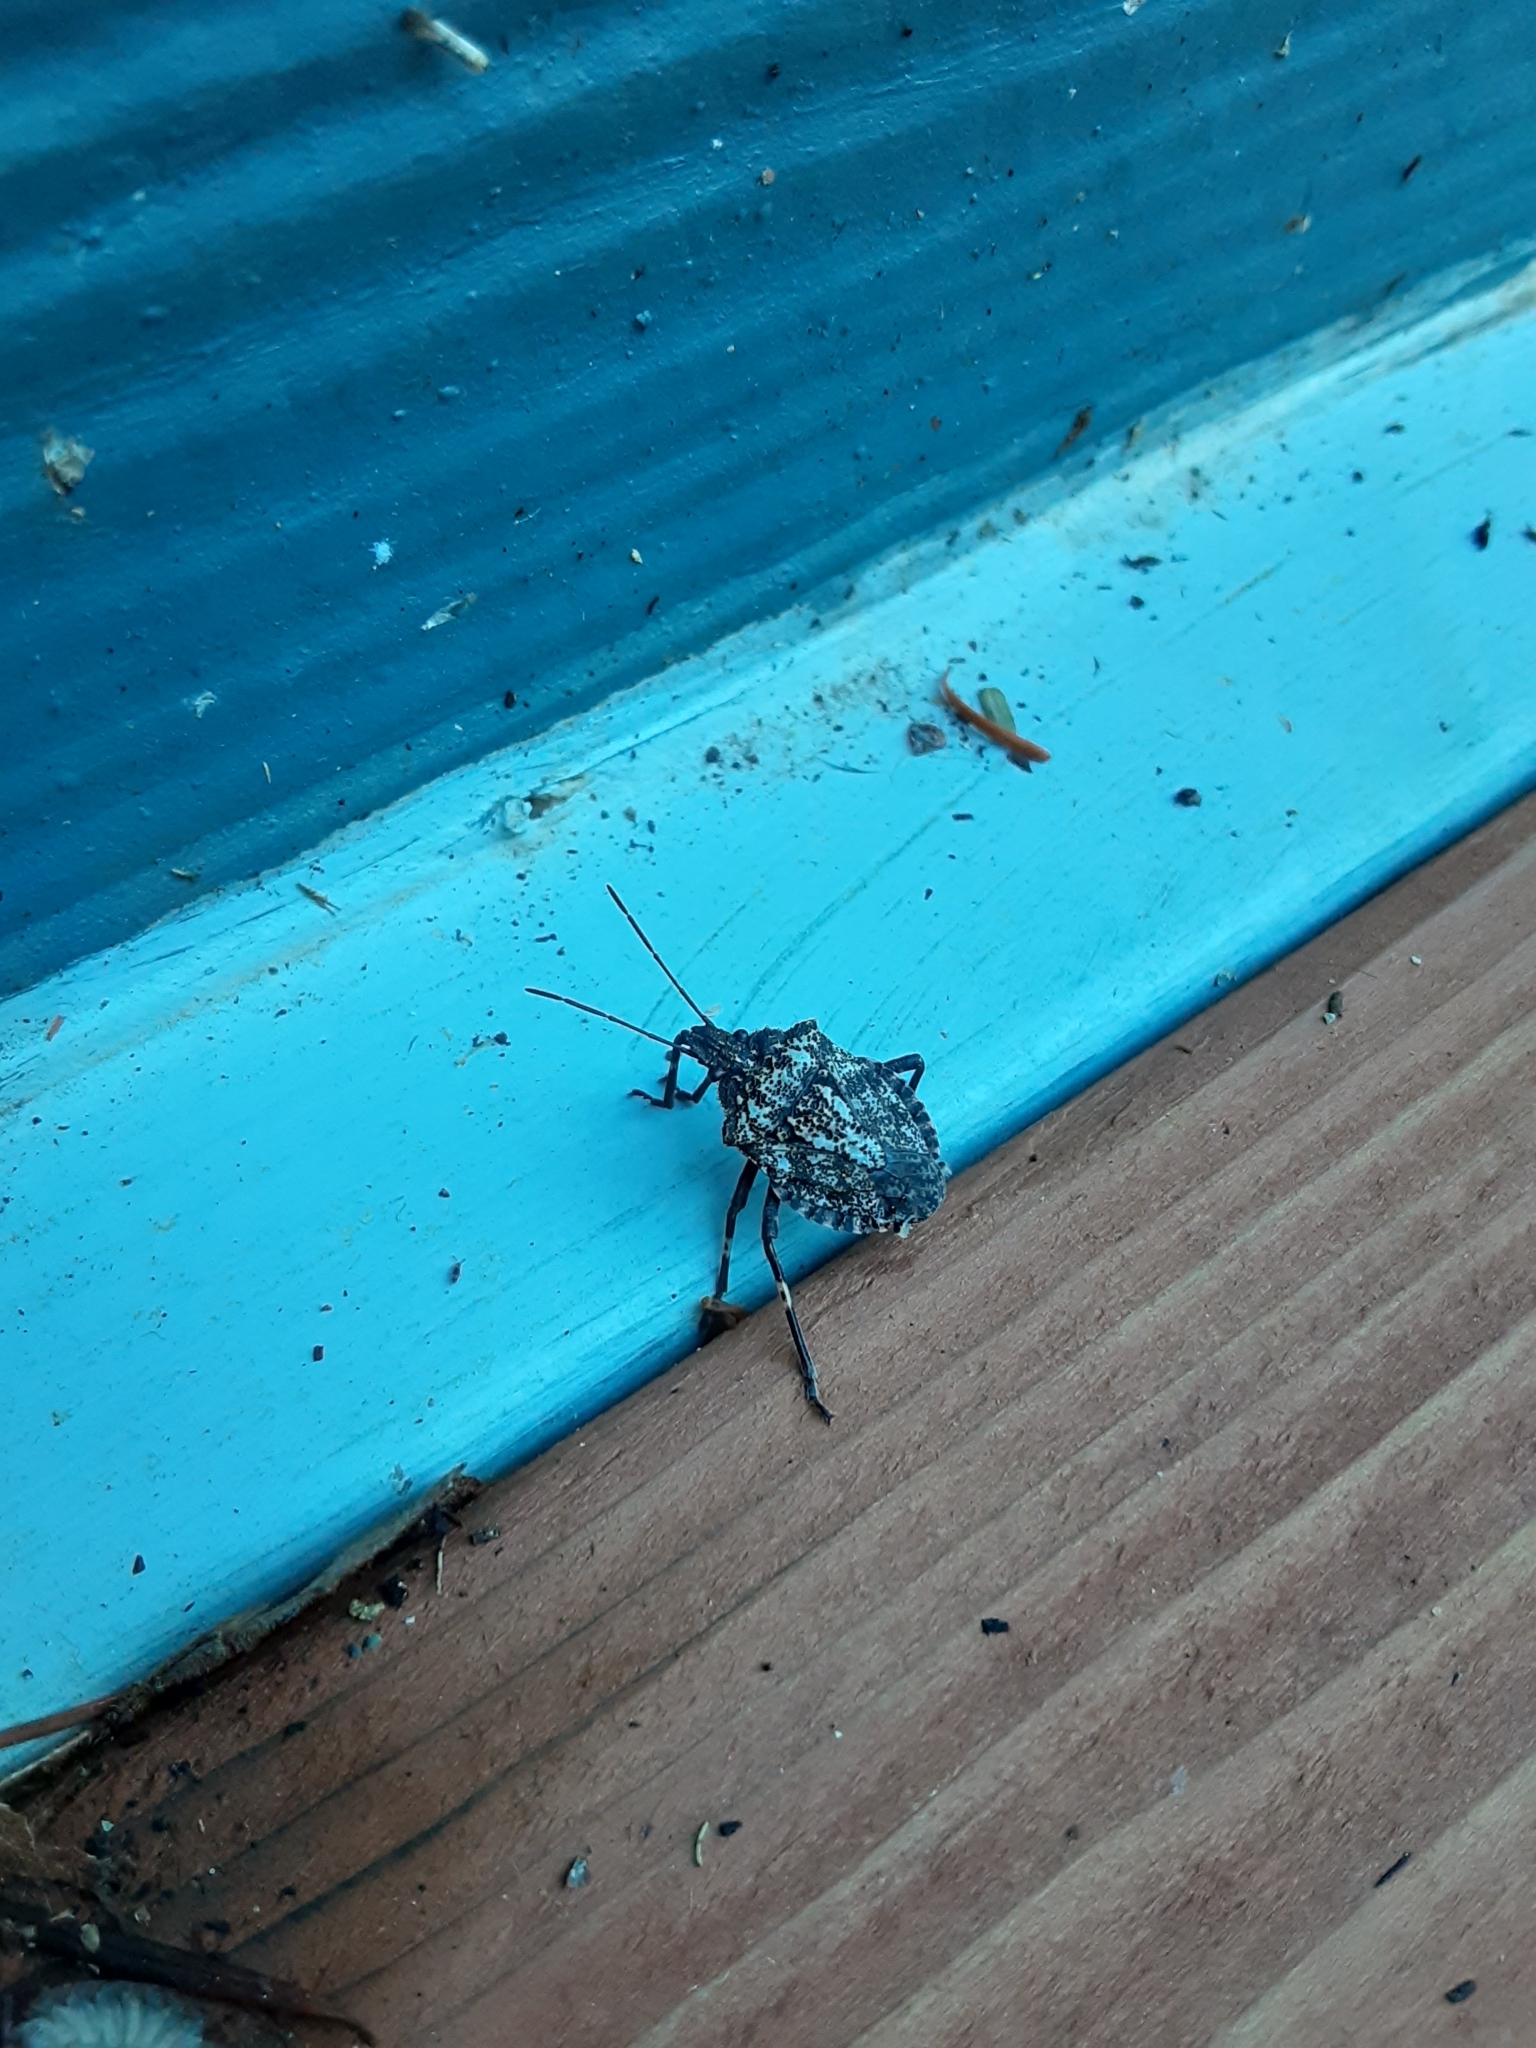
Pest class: stink_bug